Travis Sauter

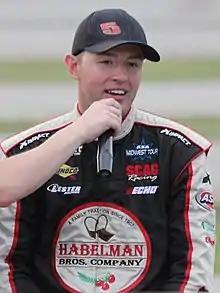
Sauter in 2014

Travis Sauter (born August 1, 1982) is an American professional stock car racing driver. A regular competitor in several midwestern racing series, he is second on the all-time win list with four Oktoberfest wins at the LaCrosse Fairgrounds Speedway.